Kyrgyzstan

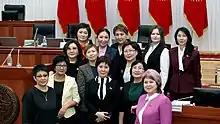
Kyrgyz women parliamentarians, 2016

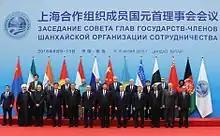
President Jeenbekov at the Shanghai Cooperation Organisation summit in China, June 2018

Kyrgyzstan is a landlocked country in Central Asia, bordering Kazakhstan, China, Tajikistan and Uzbekistan. It lies between latitudes 39° and 44° N, and longitudes 69° and 81° E. It is farther from the sea than any other individual country, and is an endorheic basin in which all its rivers flow into closed drainage systems which do not reach the sea. The mountainous region of the Tian Shan covers over 80% of the country (Kyrgyzstan is occasionally referred to as "the Switzerland of Central Asia", as a result), with the remainder made up of valleys and basins.